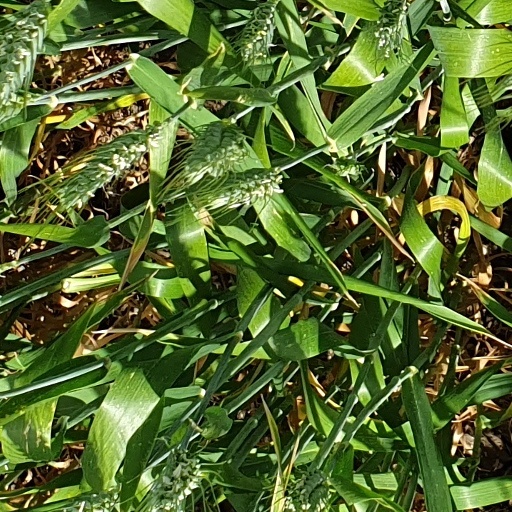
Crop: wheat